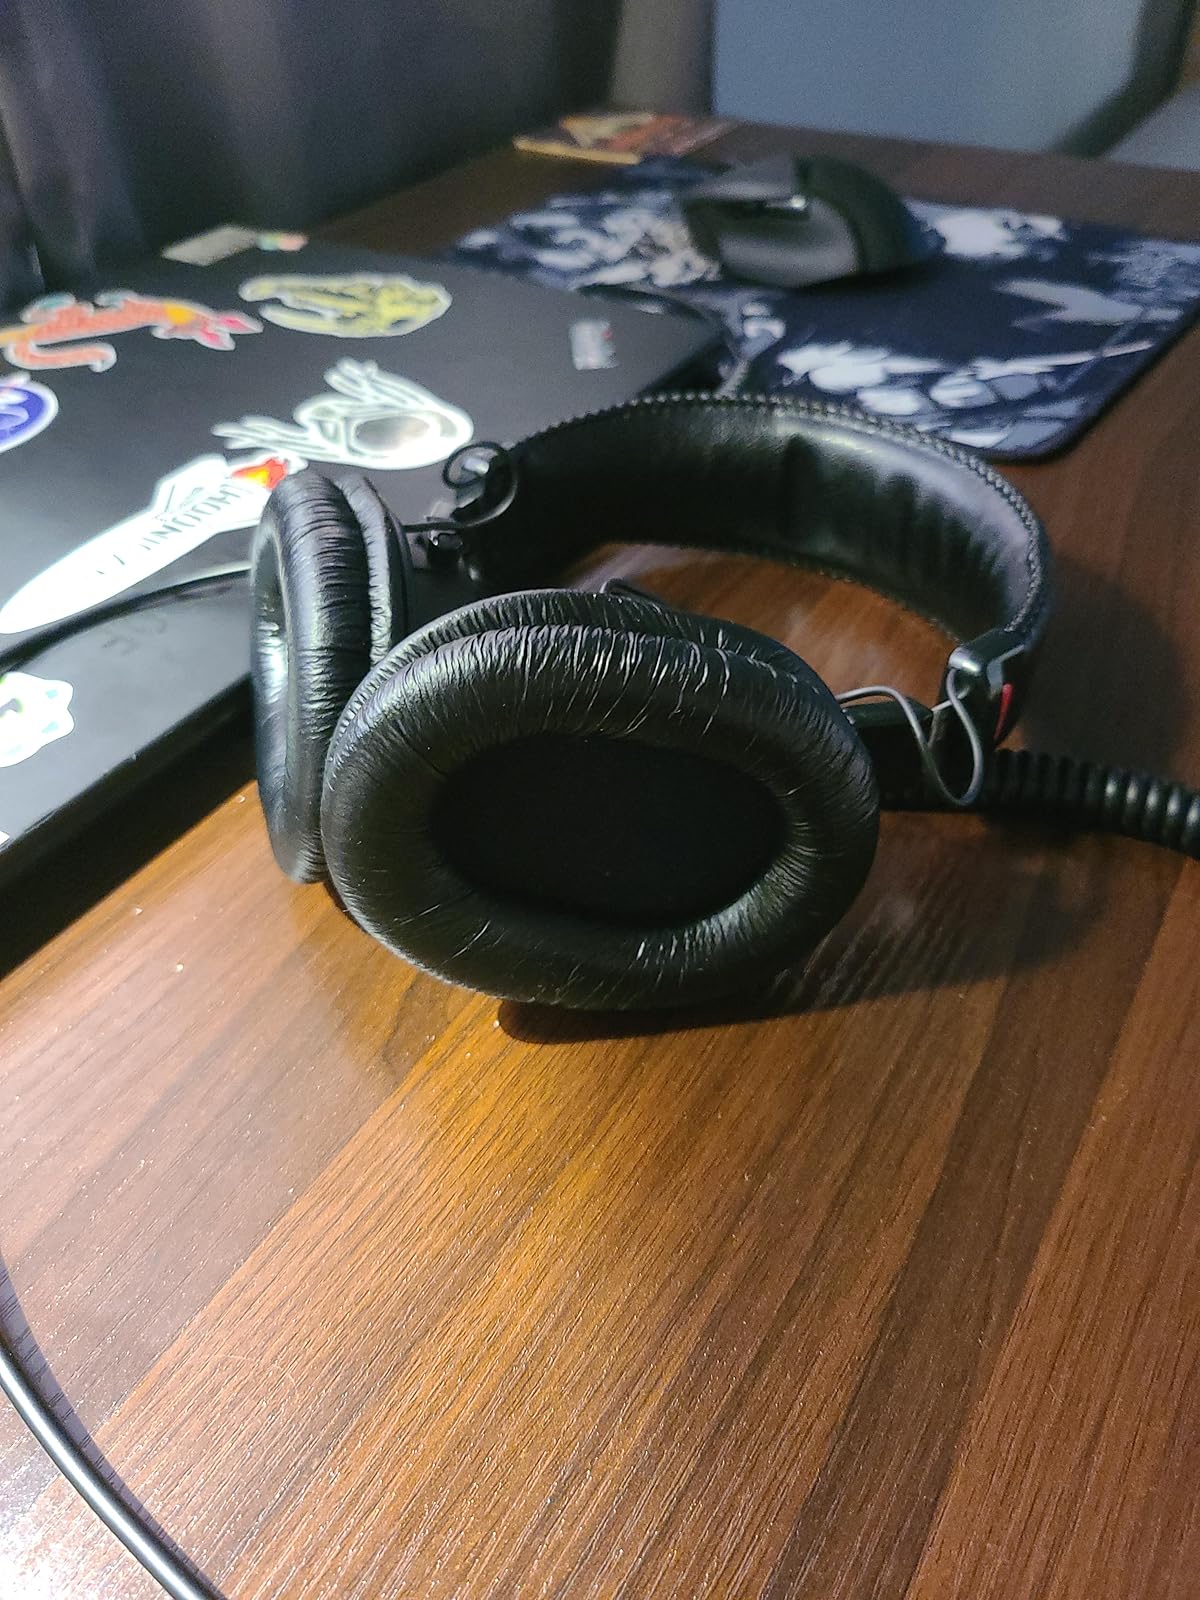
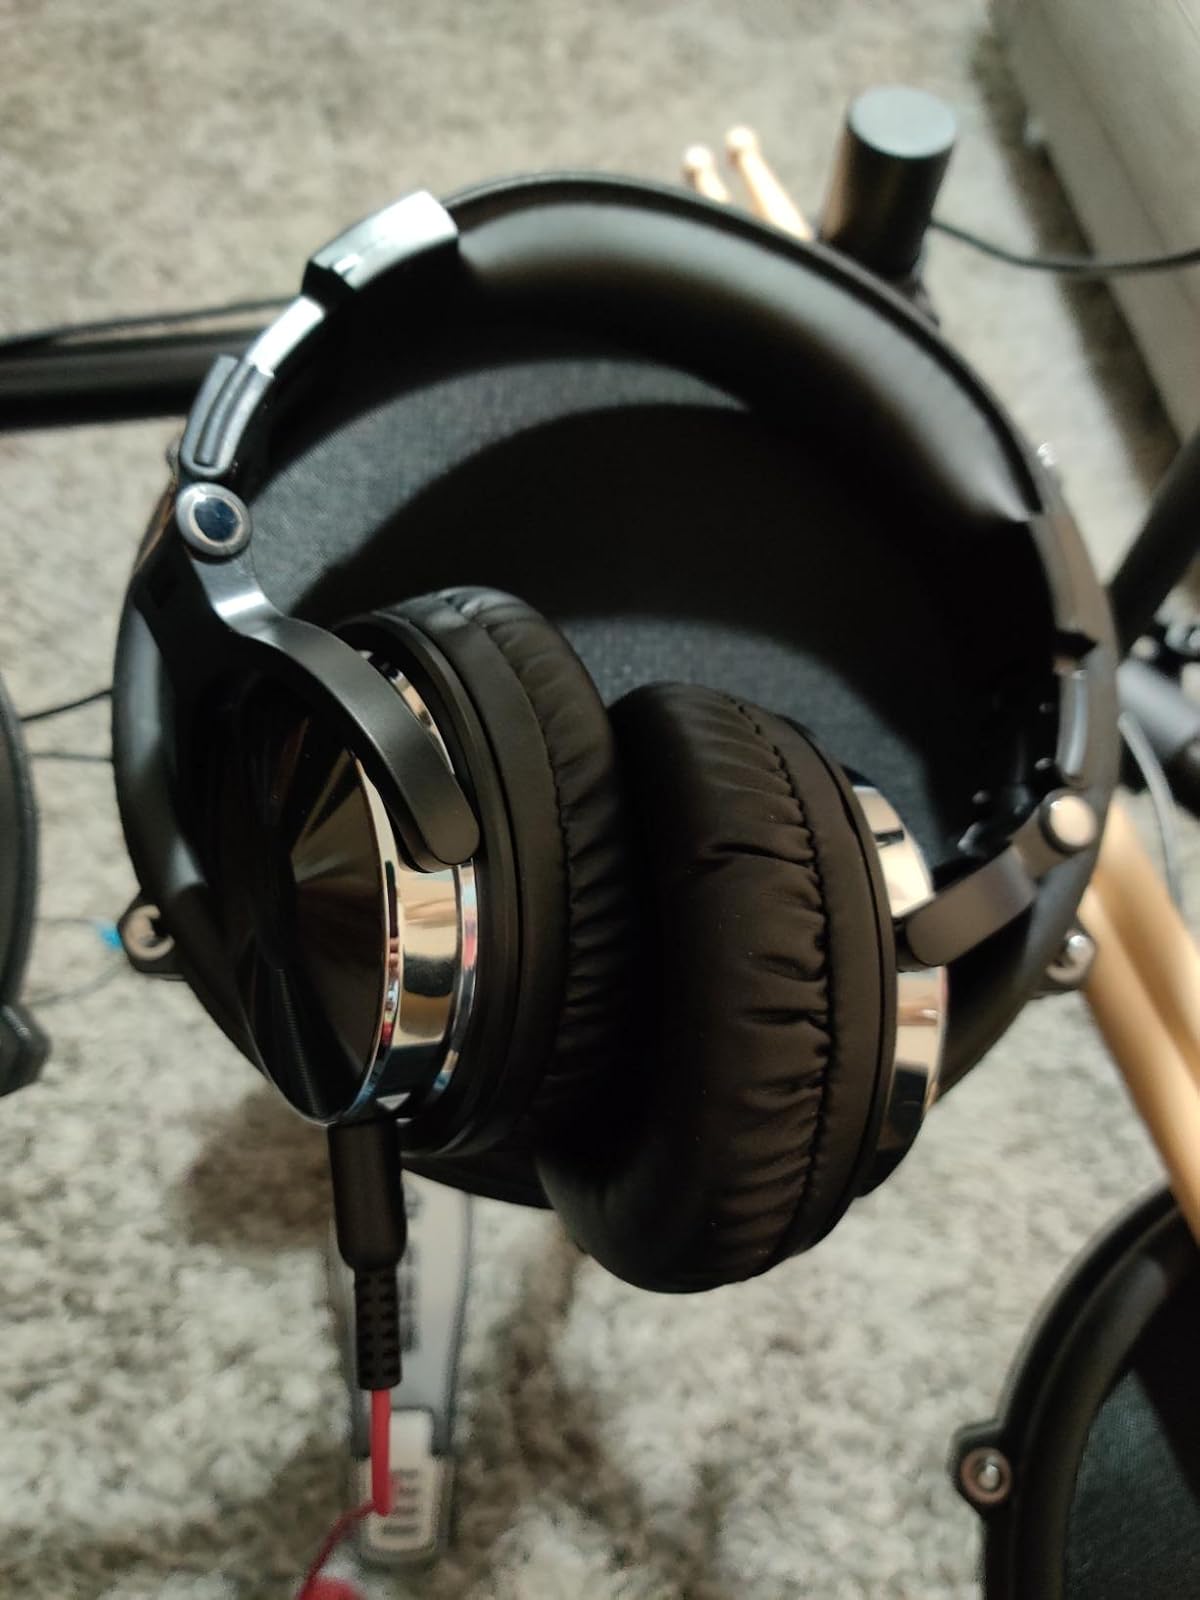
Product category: headphones
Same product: no